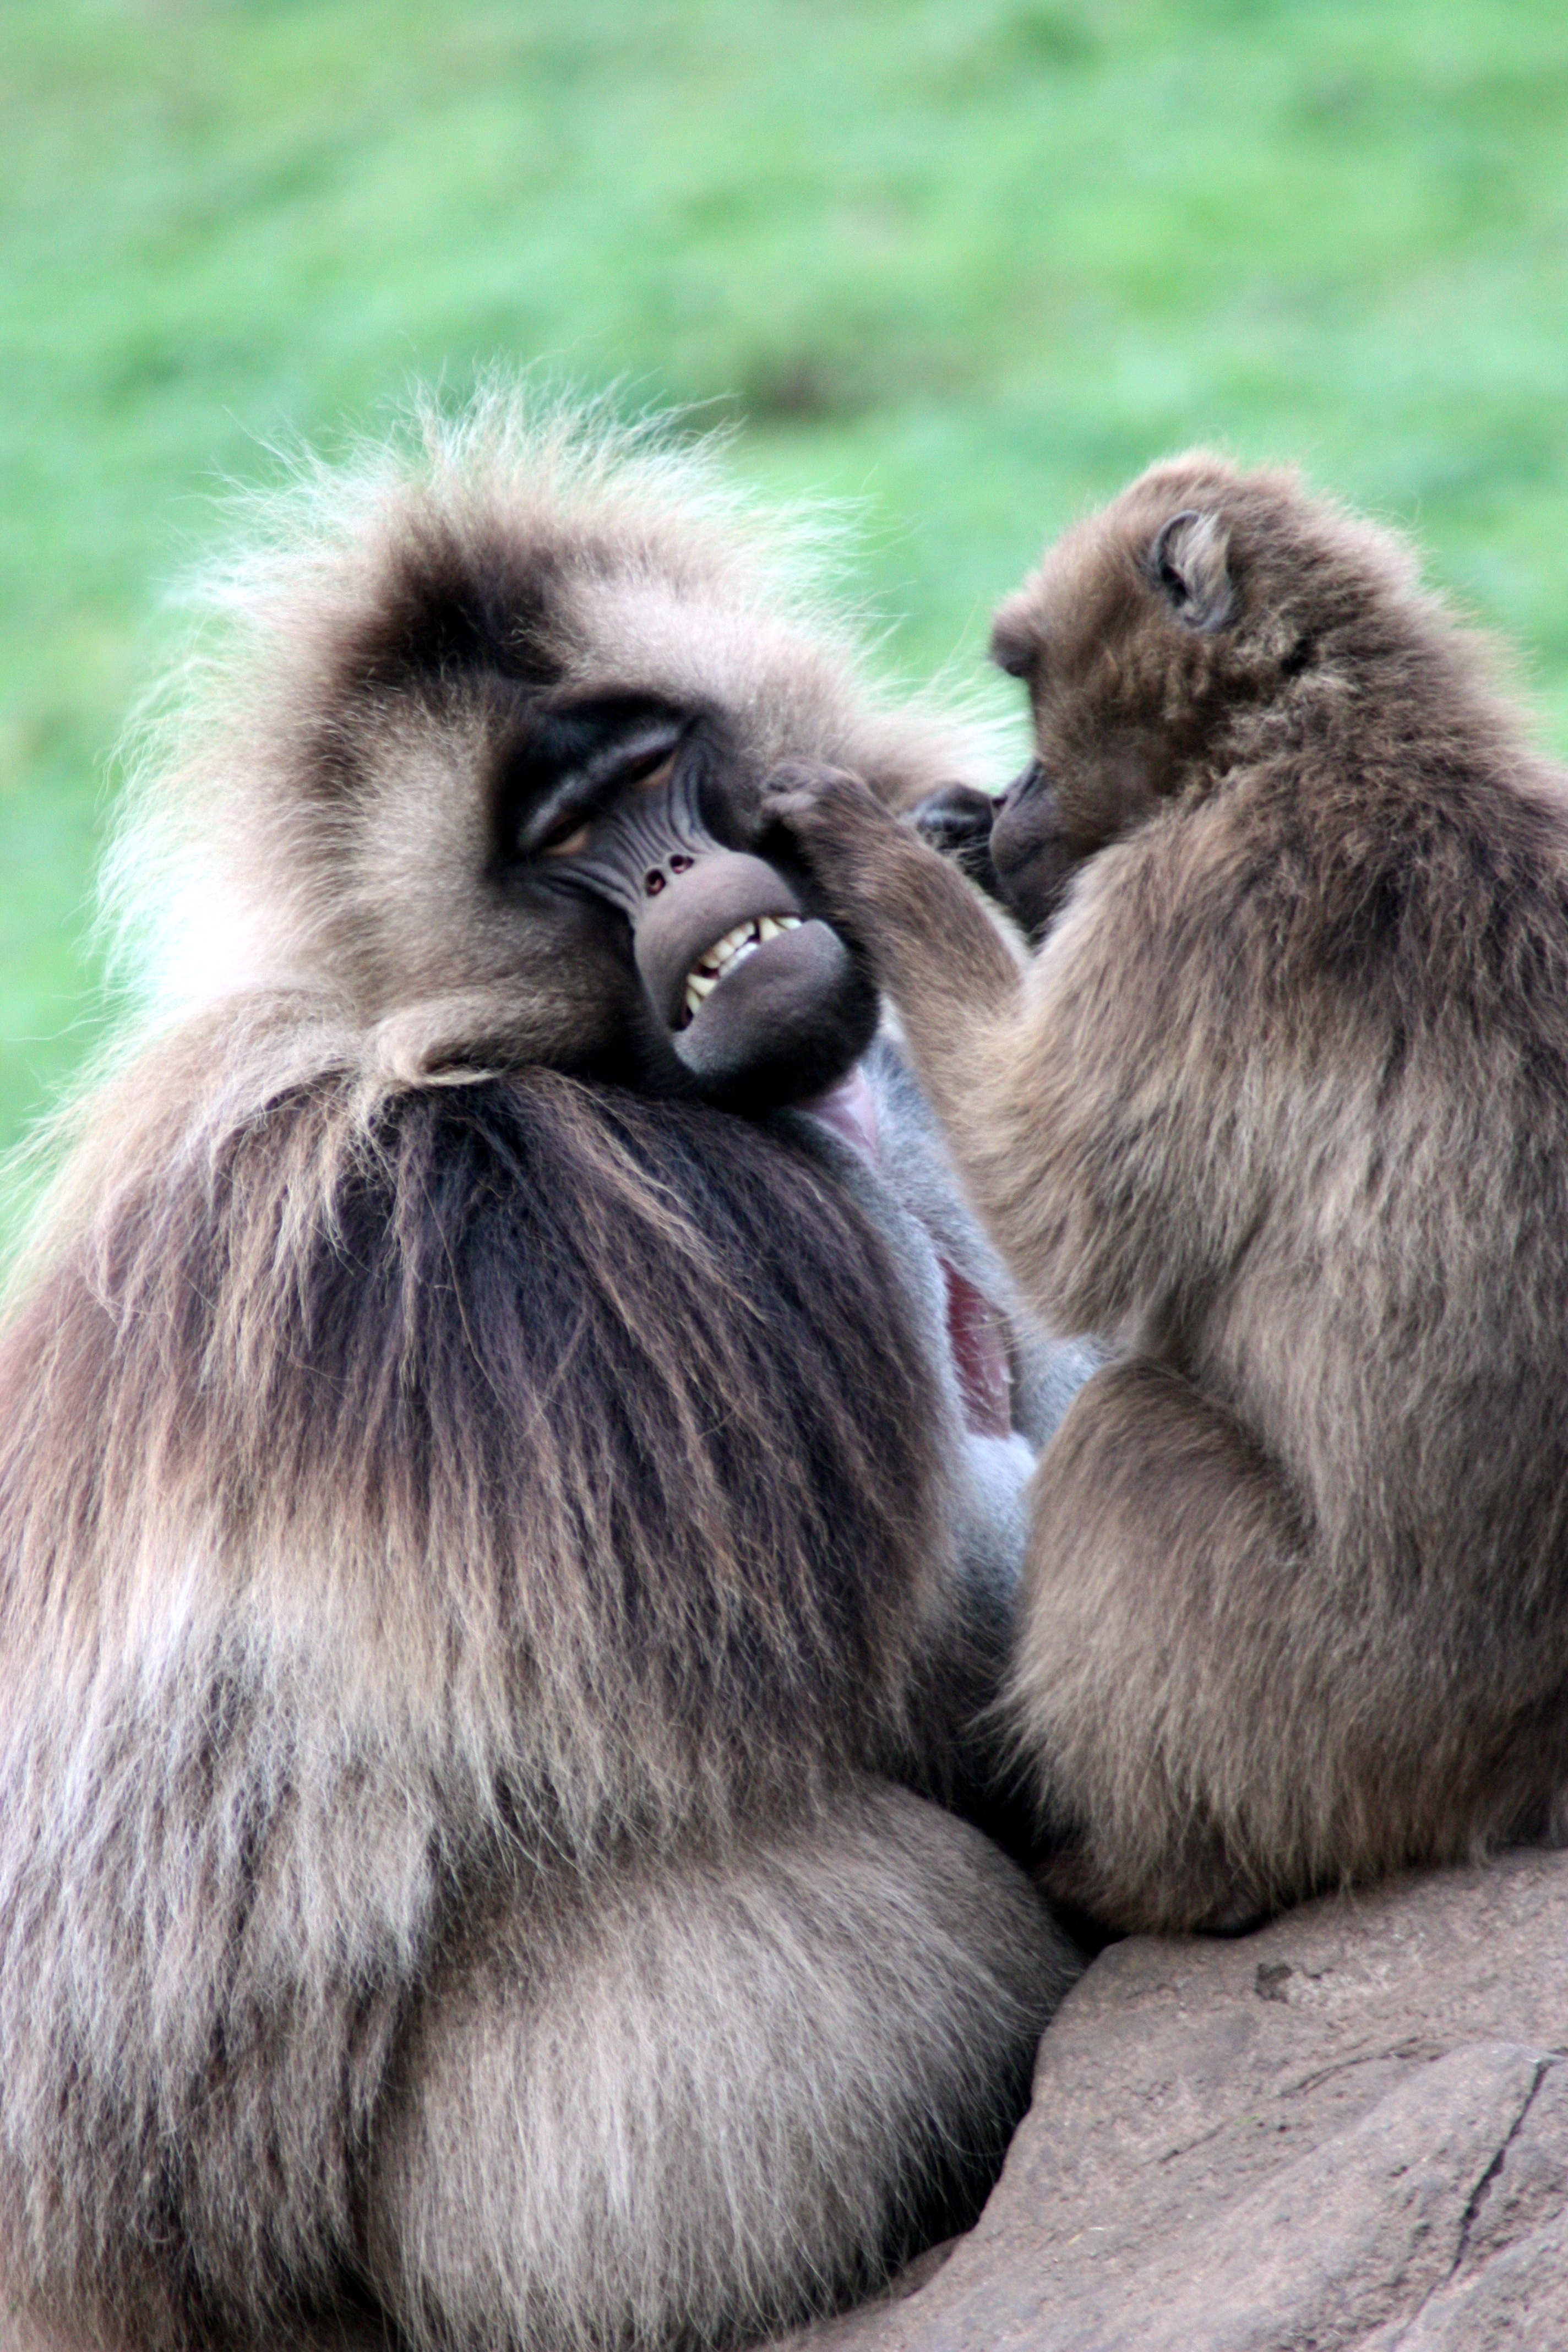
forest, animal, wildlife, zoo, jungle, mammal, fauna, primate, playful, chimpanzee, trees, ape, baboon, vertebrate, monkeys, macaque, grooming, old world monkey, socialising, dog breed group, japanese macaque